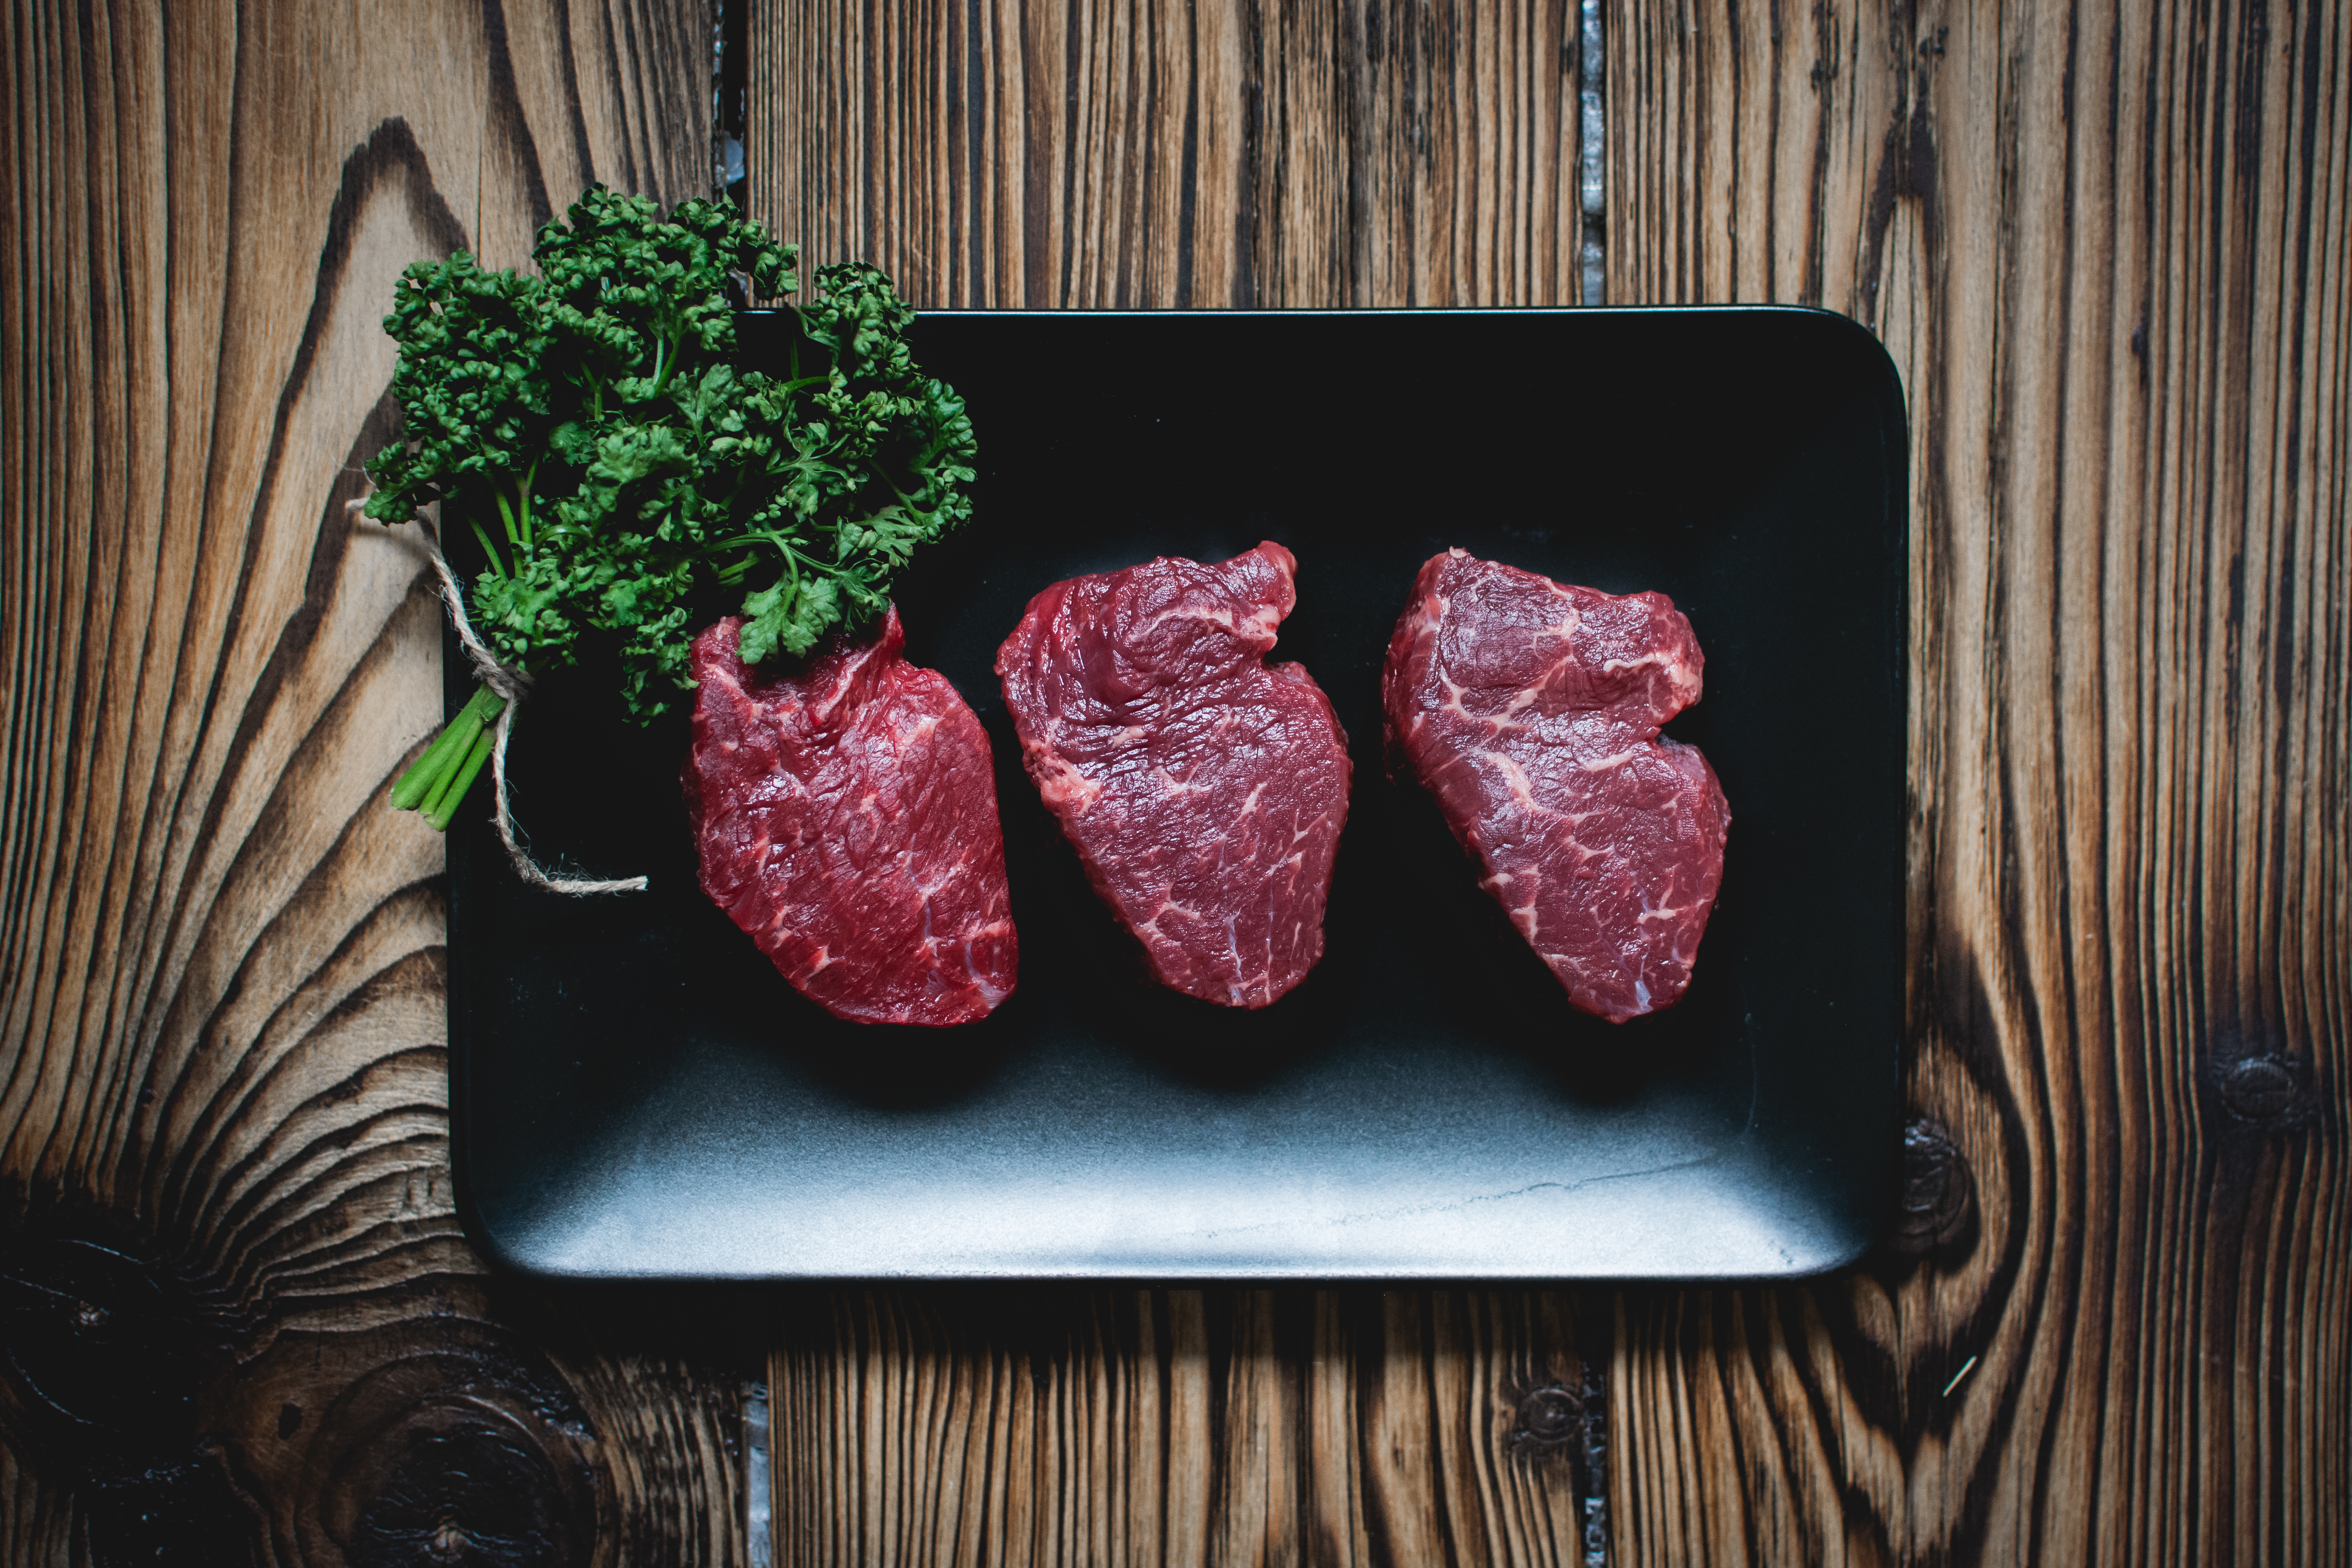
food, dish, flat iron steak, red meat, cuisine, steak, kobe beef, sirloin steak, venison, rib eye steak, beef, salt cured meat, veal, meat, ingredient, beef tenderloin, meat chop, roast beef, horse meat, offal